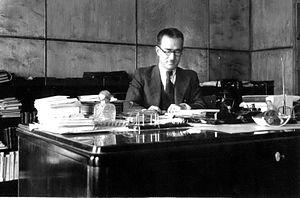
Reza Chah Pahlavi, aussi écrit Rizā Shāh Pahlevi ou plus rarement Reza Iᵉʳ, Reza Chah Iᵉʳ ou Pahlavi Iᵉʳ, né à Alasht le 15 mars 1878 et mort à Johannesburg le 26 juillet 1944, est l'empereur de Perse de 1925 à 1941 et le fondateur de la dynastie Pahlavi. À différentes époques, il est également connu sous les noms de Reza Pahlavan, Reza Savad-Koohi, Reza Khan, Reza Khan Mir-Panj, Reza Sedar Sepah, Reza Pahlavi, ayant d’abord été militaire, chef des armées, ministre de la Guerre puis Premier ministre avant d'être empereur entre 1925 et 1941.